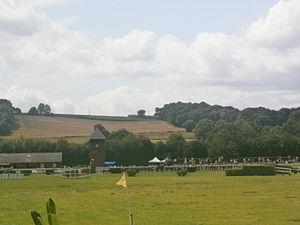
Hippodrome de Saint-Jean-des-Prés à Guillac près de Josselin (Bretagne, France). Vue générale
Le cheval en Bretagne a une nette importance historique, économique et culturelle, depuis son introduction attribuée sans certitude aux Celtes. En Bretagne, le cheval, généralement un bidet breton, est essentiellement employé comme animal de selle jusqu'au milieu du XIXᵉ siècle. La plupart des éleveurs se spécialisent ensuite dans le cheval de trait et d'attelage avec l'amélioration des routes. Ils s'implantent surtout à l'ouest, en Basse-Bretagne, dans le Trégor et le Léon. Le cheval de trait Breton, animal de travail réputé, s'exporte en très grand nombre au début du XXᵉ siècle, depuis Landivisiau.